Château des Allymes

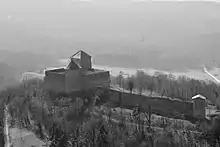
The Château des Allymes

The Château des Allymes became French by the Treaty of Lyon in 1601 when Henri IV succeeded in reuniting Bugey to the Kingdom of France. At the time it was in a strategic military position as it was near the border with Savoy, which was then an independent state.